HP LaserJet

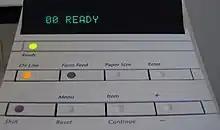
HP LaserJet 4 Control Panel: the two-character ready code "00" is a carryover from the original LaserJet display shown above, but the display now features 16 alphanumeric characters, allowing 13-character descriptive messages (after the number and a space). Many options, such as font selection, paper size and tray selection, I/O settings, and test prints are also available at this control panel through a menu system.

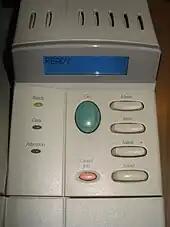
HP LaserJet 4000 control panel, with backlit LCD display and a more intuitive user interface

The 1992 LaserJet 4L marked the transition between a control panel evolved for an informed operator and one evolved for a casual user. The 4L's predecessor, the IIIP, had an array of buttons and a cryptic numerical LCD. The 4L shipped with 4 LEDs, each with an icon to indicate a different condition, and a single pushbutton whose purpose varied depending on context (i.e. Hold down during printing, the printer will cancel the job. Hold down when off, the printer will power up and print a test page including total number of pages printed. A short press would provide a form feed or tell the printer to resume from a paper jam or out-of-paper condition. The actual application of the button was supposed to be far more intuitive than any possible written description – basically, the button tells the printer "whatever you're doing now, do the next most logical thing"). This interface was supposed to be easier for new and casual users to understand and use, but it was also much less powerful, as in any case there is only one thing a user can make the printer do. Until the user becomes familiar with the printer's behavior, they have to guess what that one thing is, or else consult the manual.